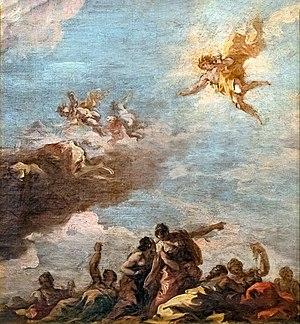
Giovanni Antonio Pellegrini est un peintre vénitien rococo, qui a été actif au début du XVIIIᵉ siècle.
Le musée Ingres-Bourdelle, anciennement musée Ingres, est un musée d'art et d'archéologie installé dans l'ancien hôtel de ville, qui fut le palais épiscopal des évêques de Montauban, construit au XVIIᵉ siècle en France.